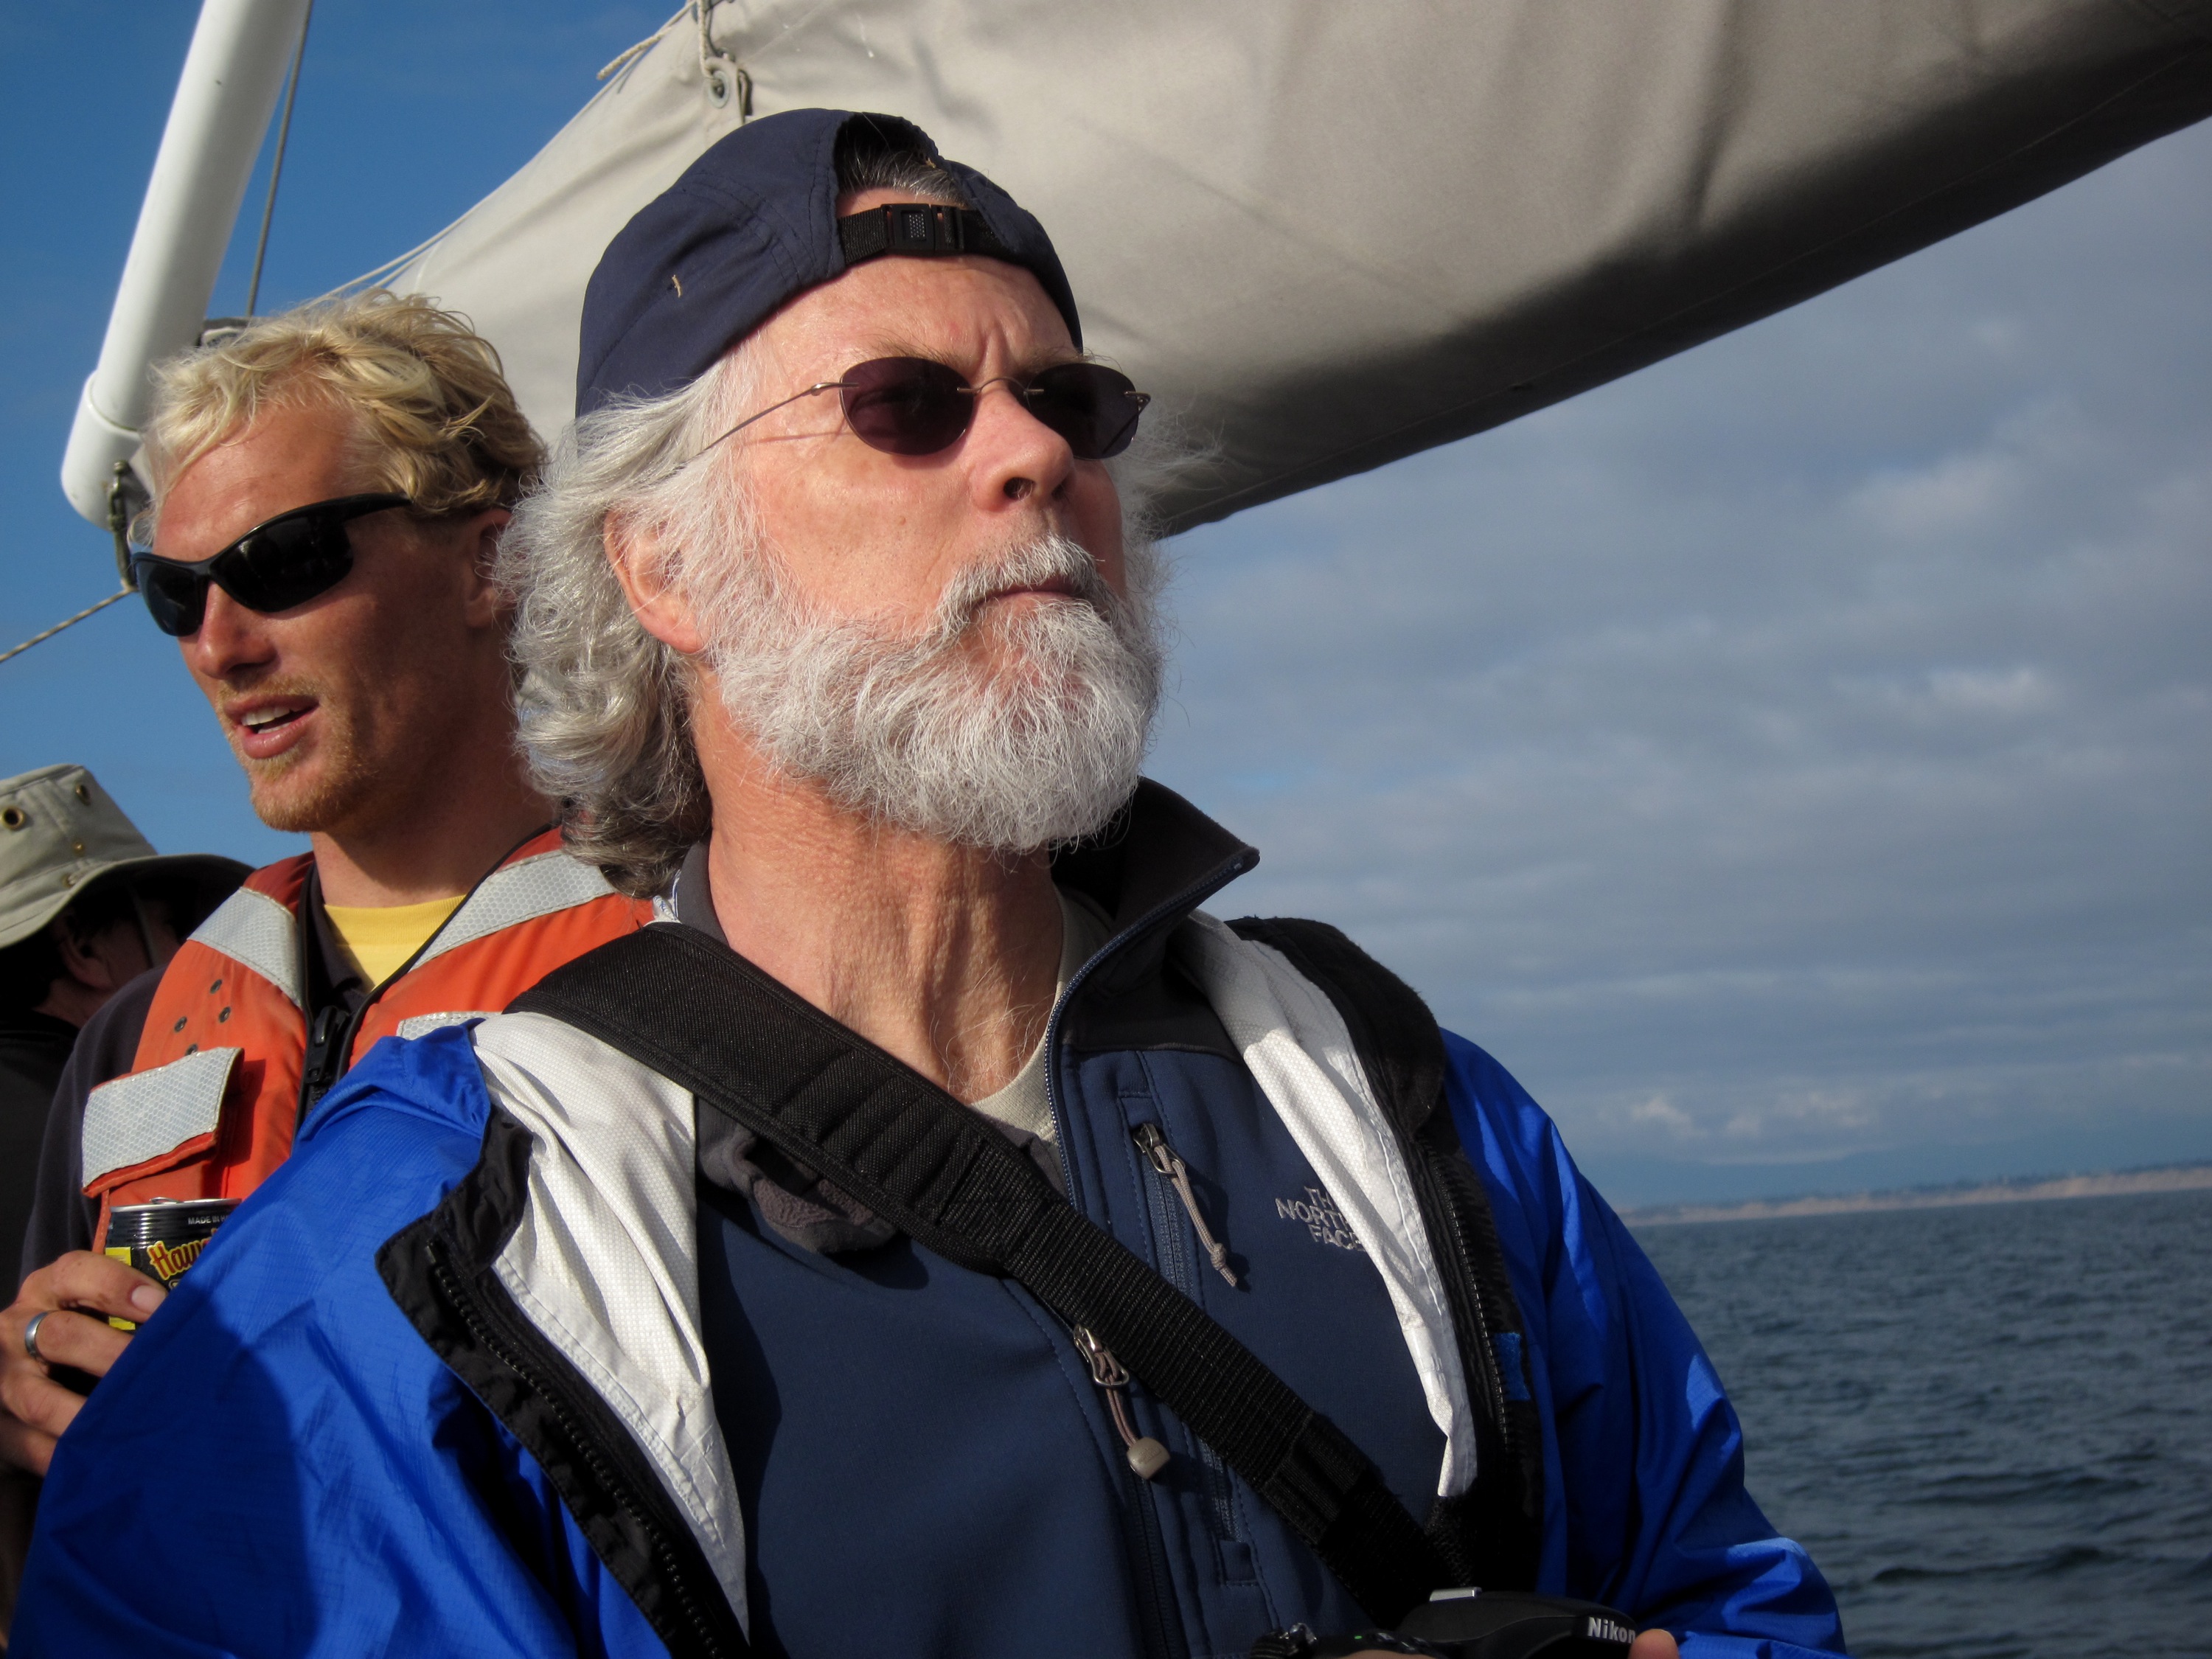
beard, nmc2009, facial hair